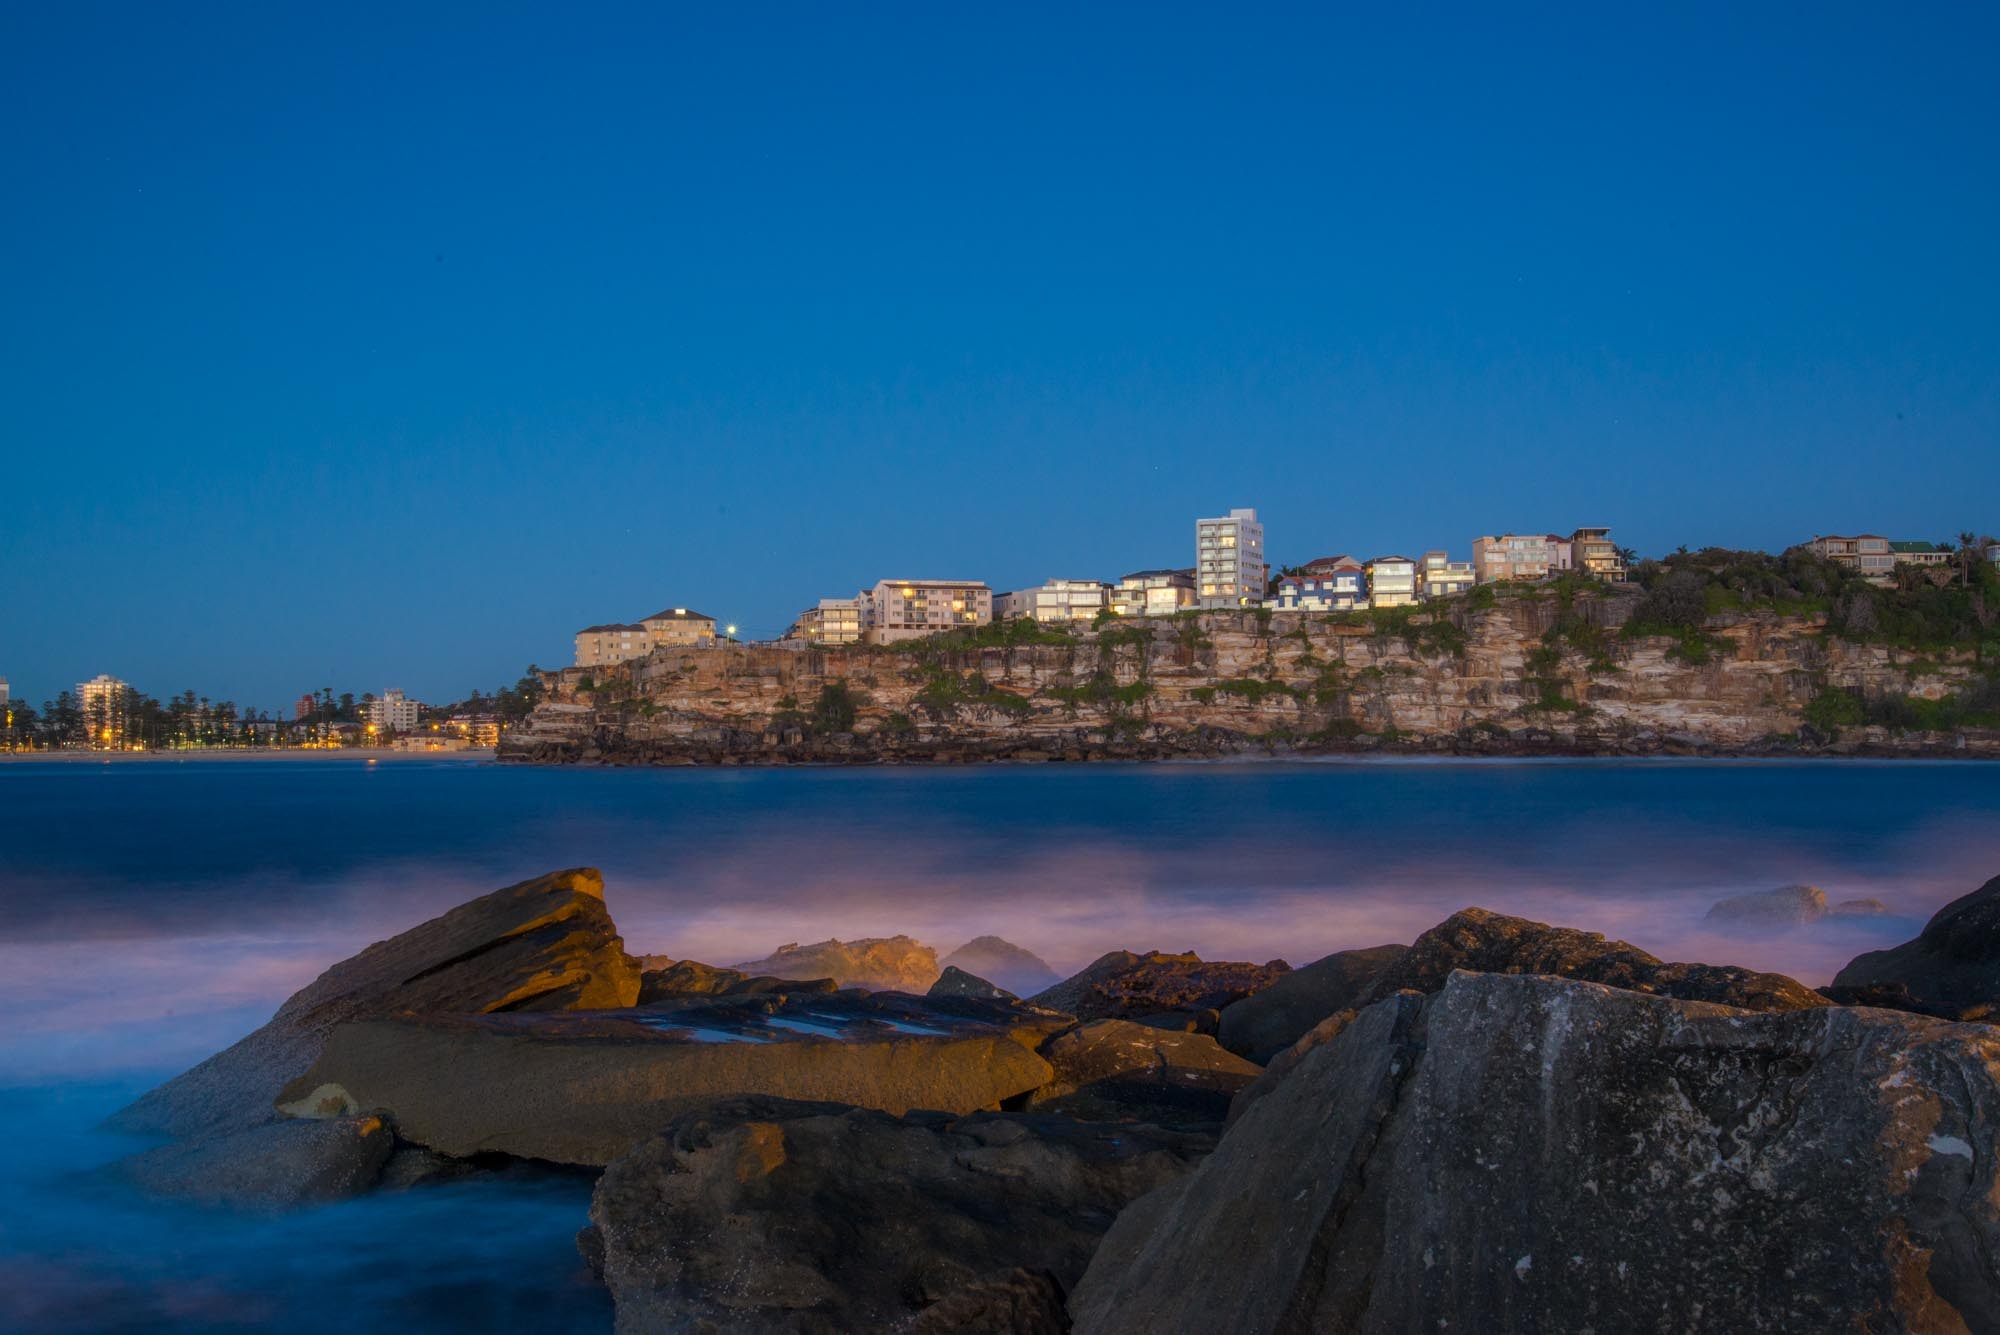
beach, sea, coast, water, rock, ocean, horizon, winter, sunrise, morning, shore, wave, dawn, panorama, cliff, dusk, evening, cove, reflection, sydney, bay, terrain, body of water, australia, cape, manly